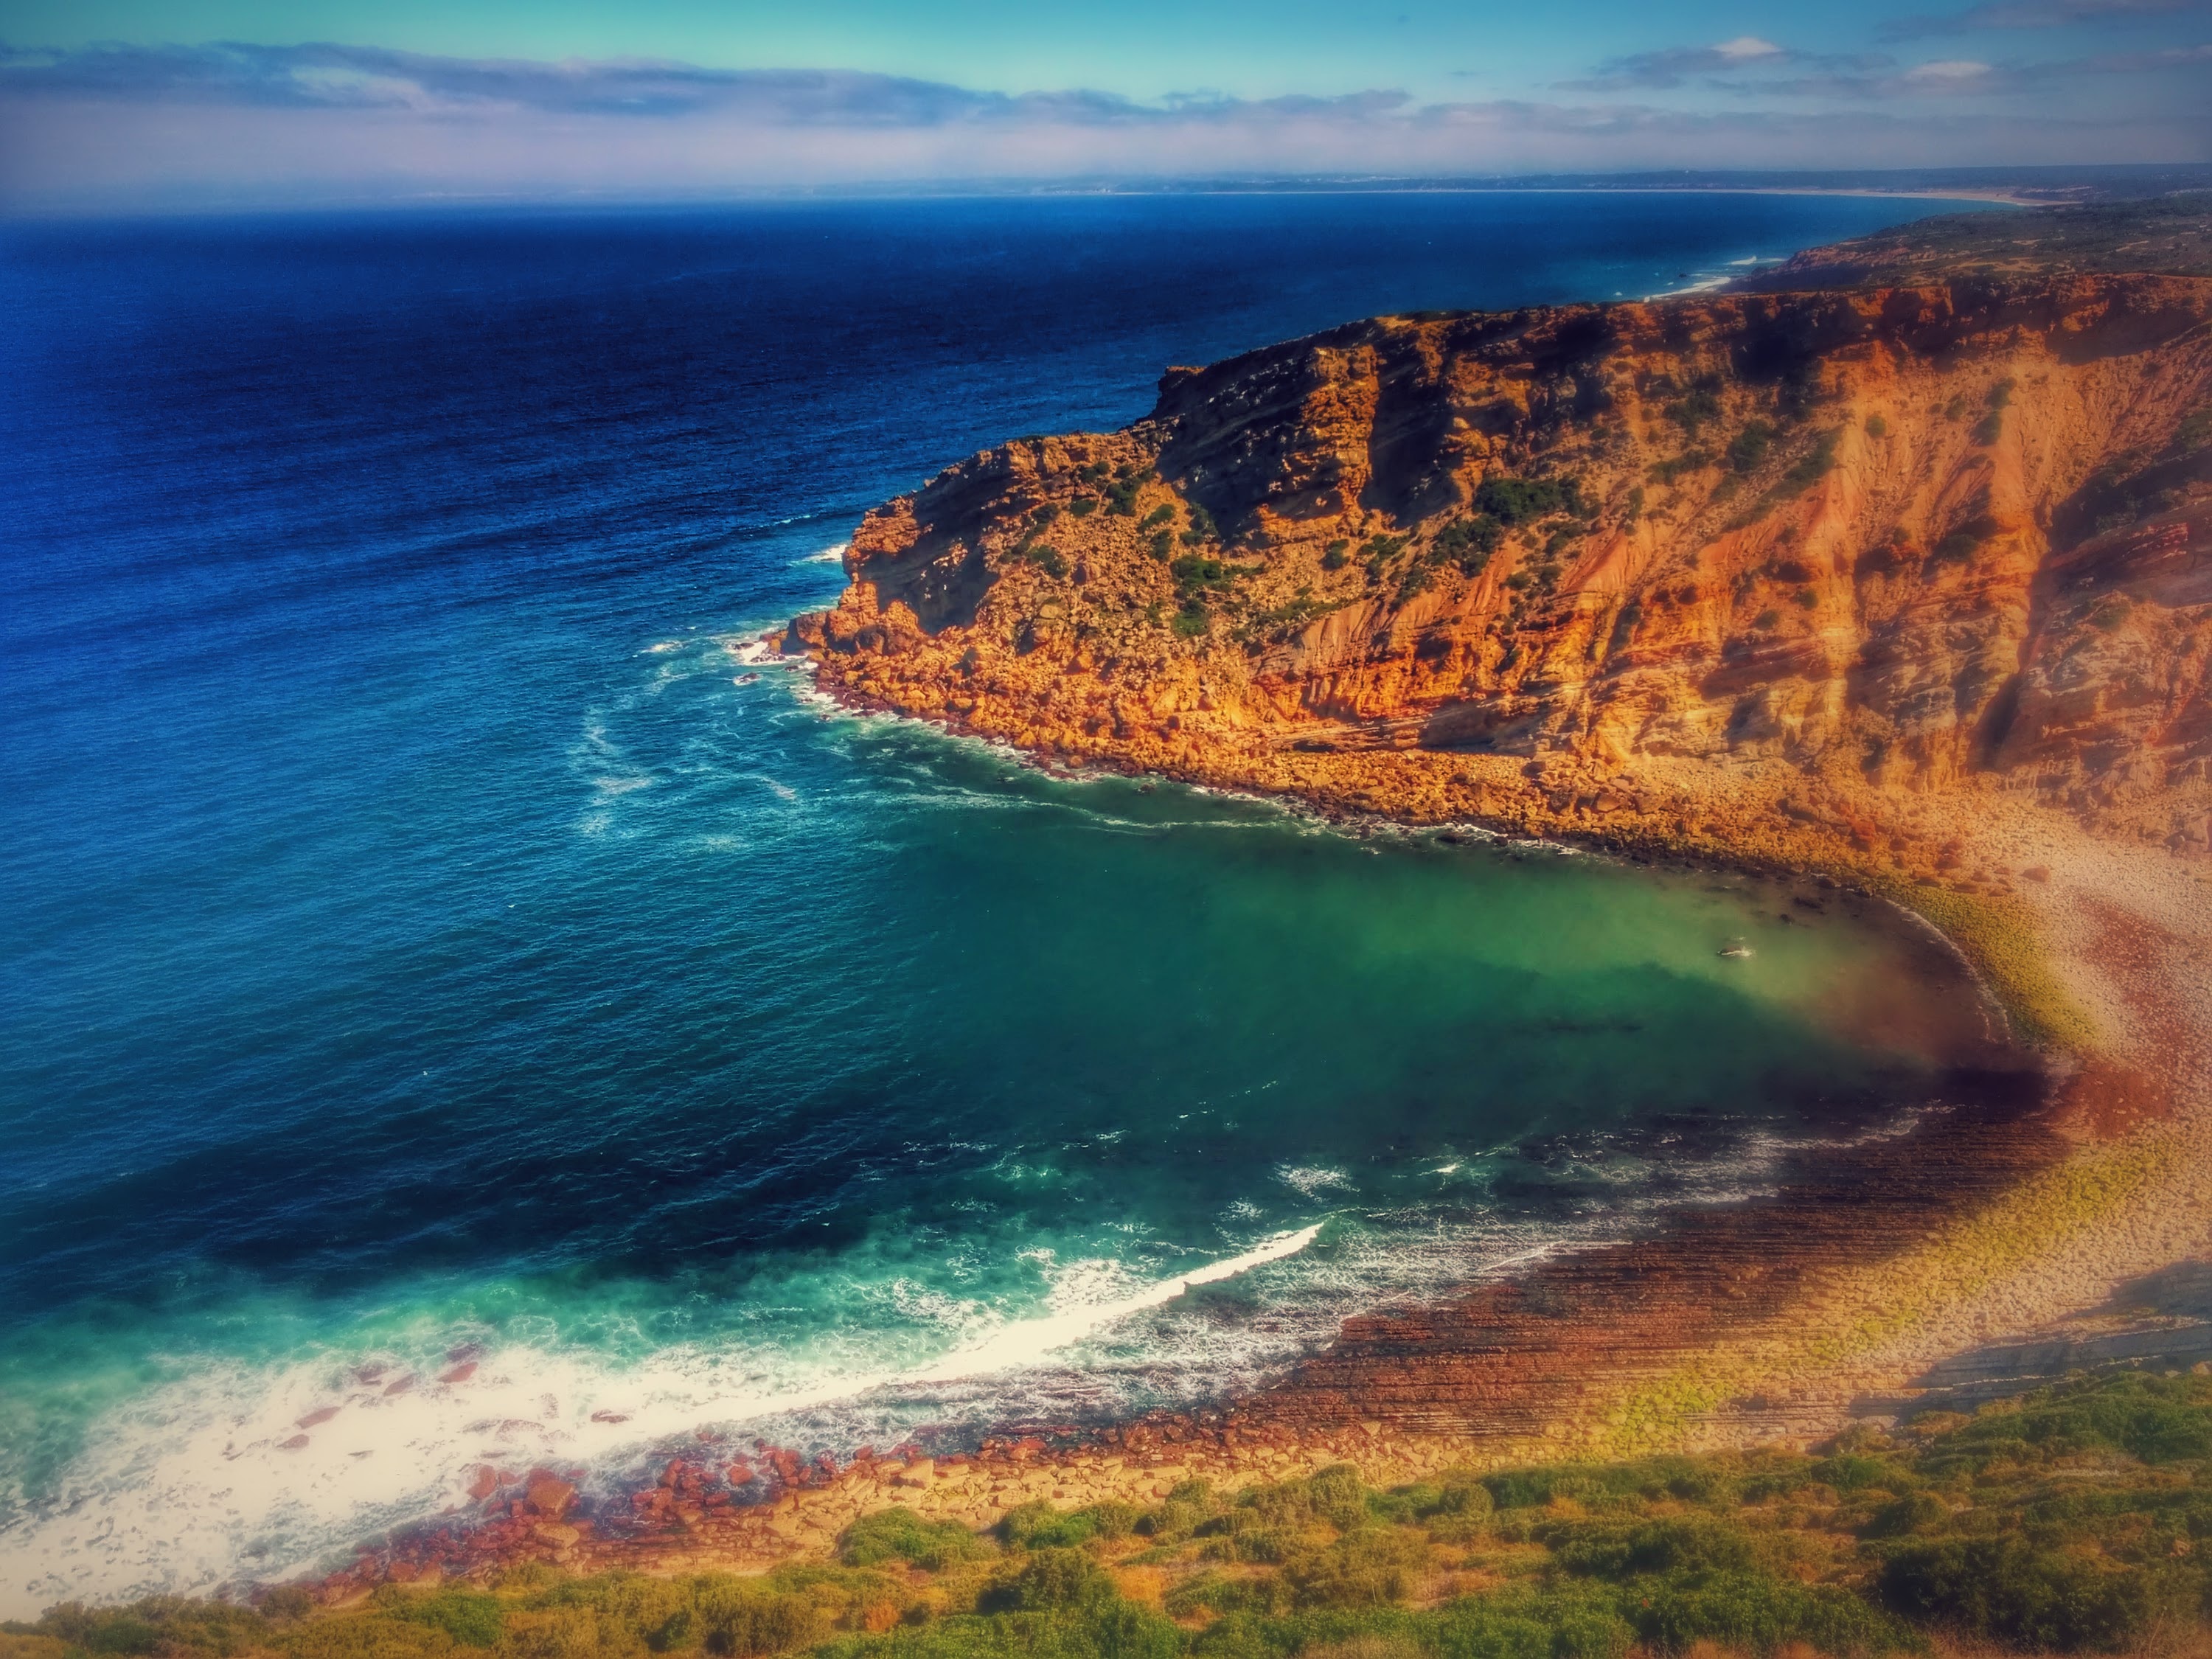
beach, sea, coast, ocean, horizon, shore, wave, cliff, cove, bay, terrain, body of water, cape, landform, geographical feature, wind wave